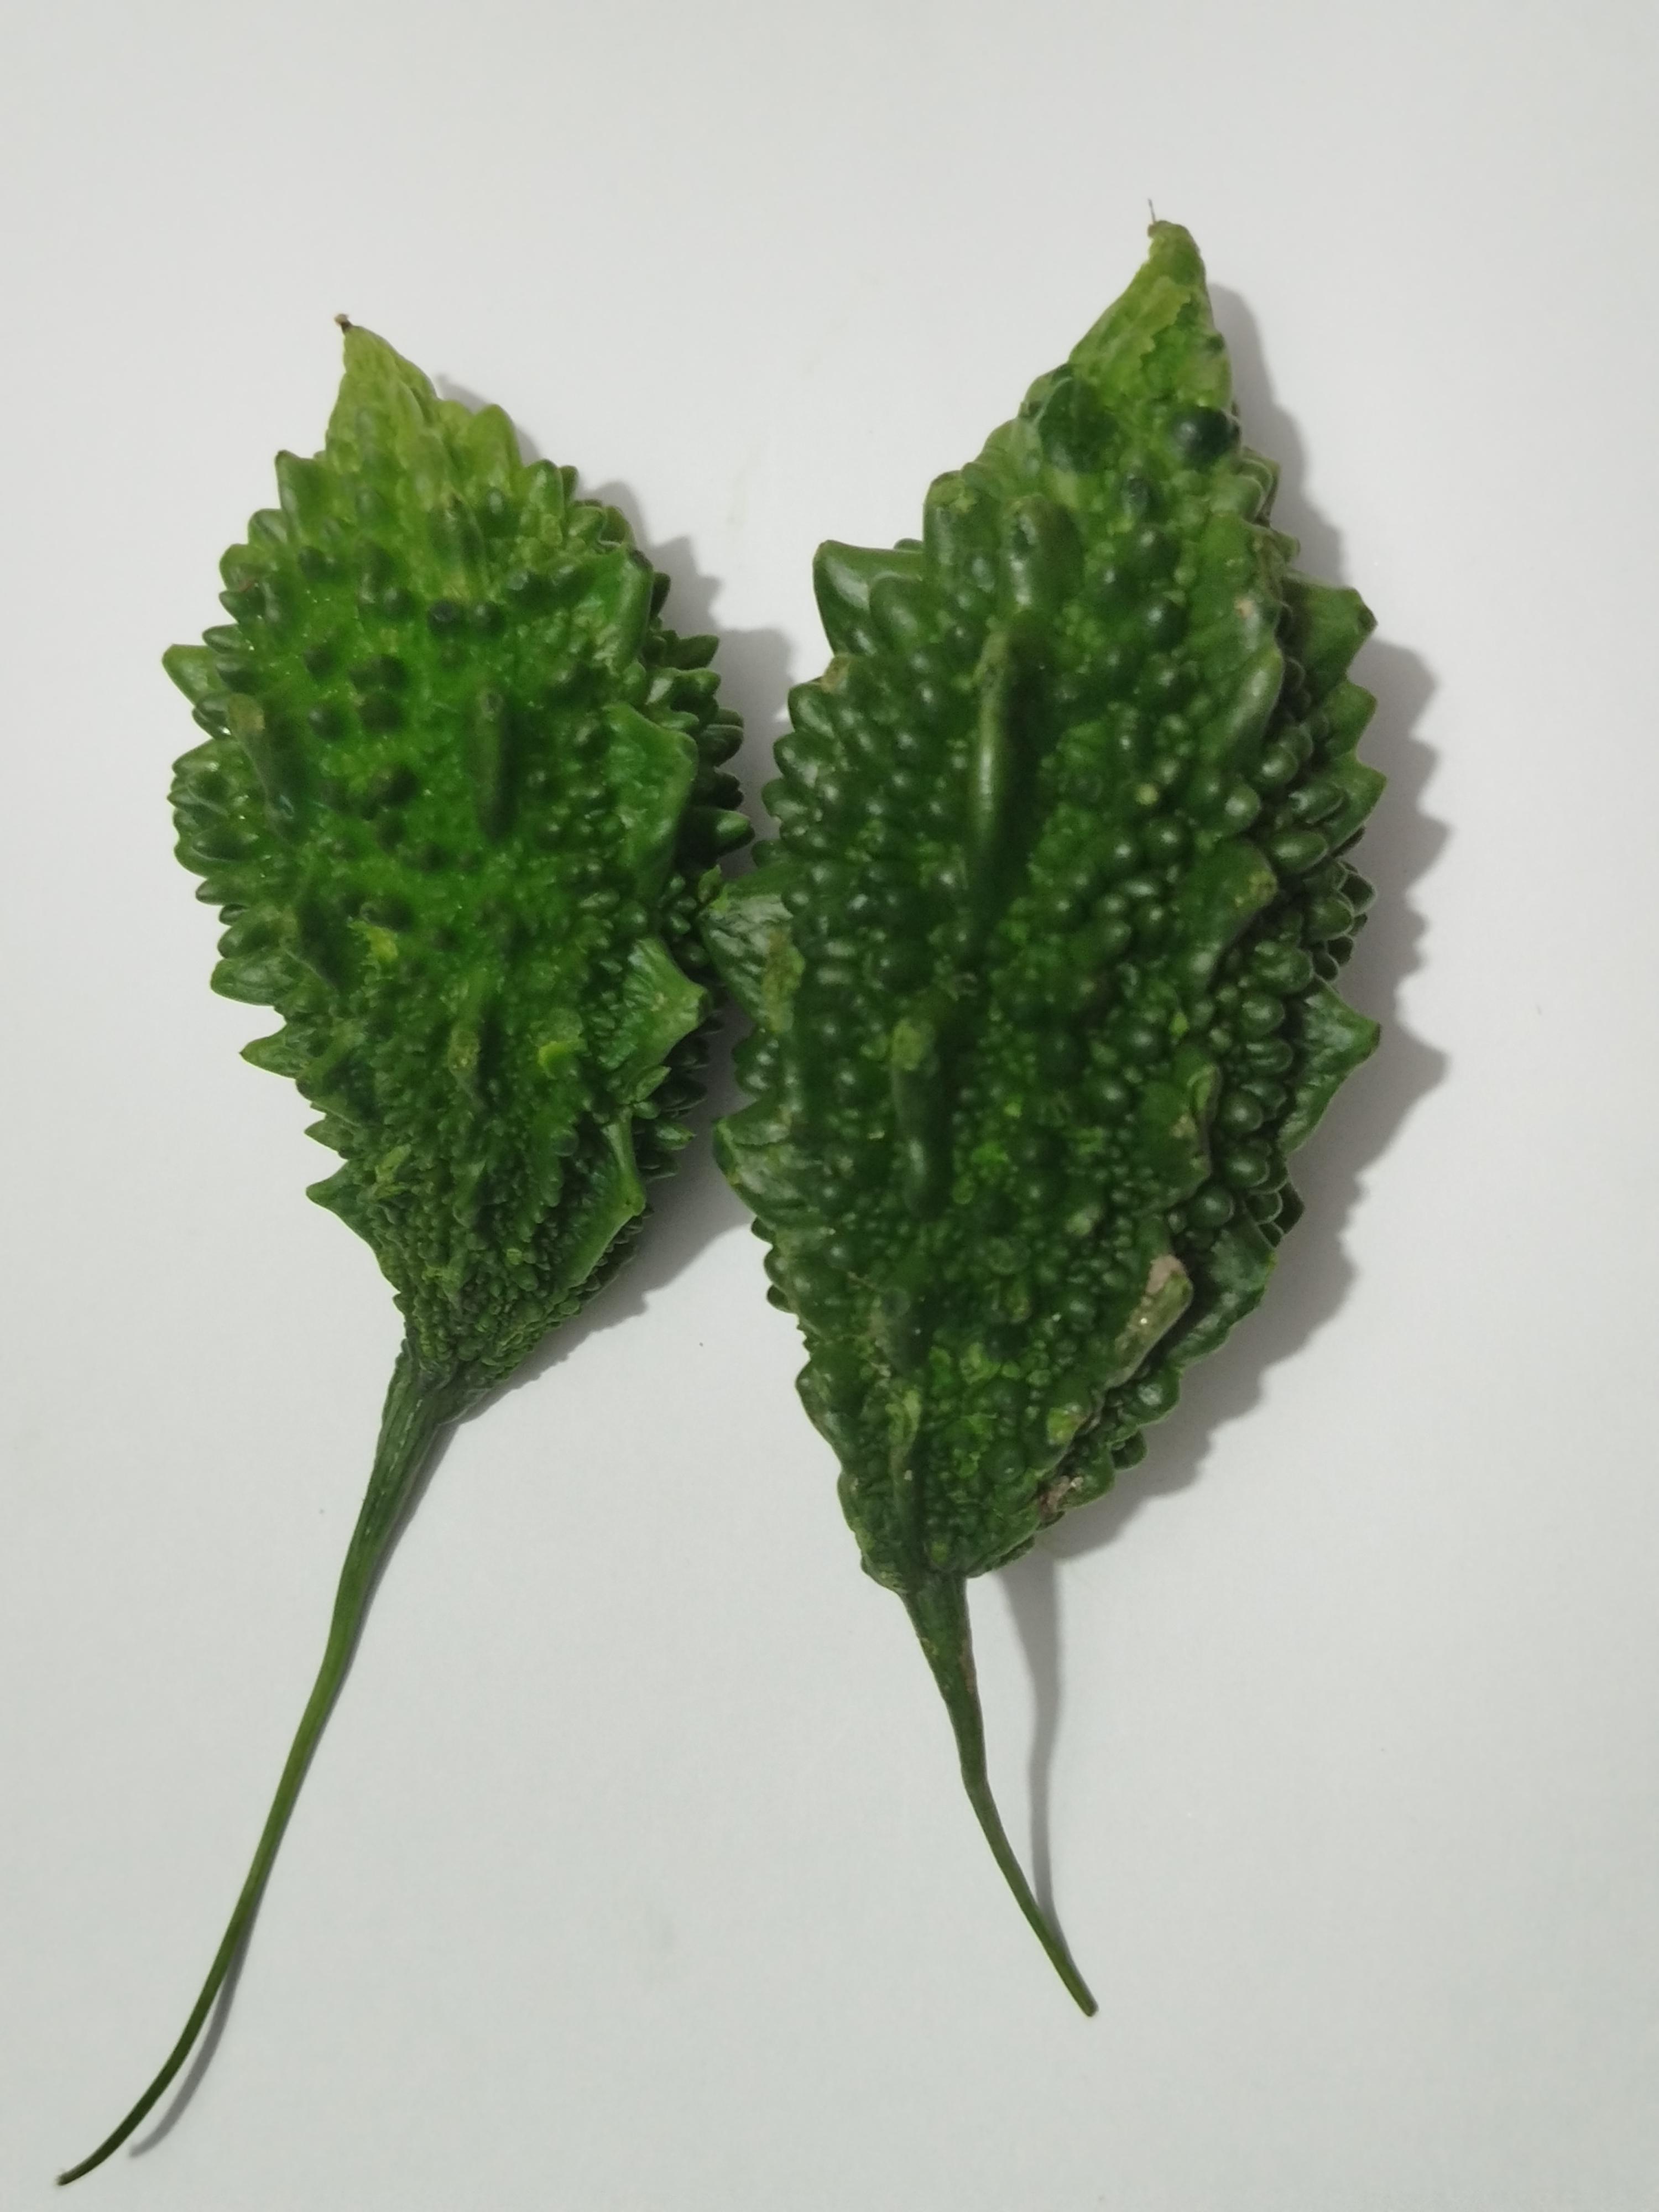
Label: Bitter melon